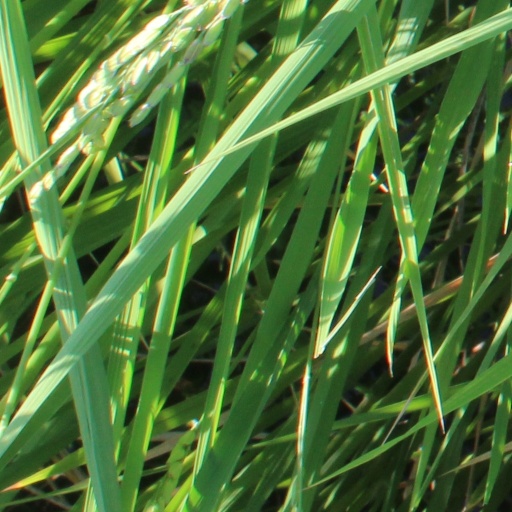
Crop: rice